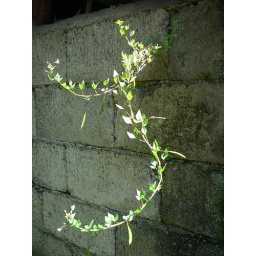
plant in our wall